Hernia

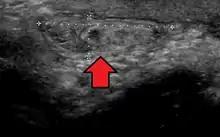
Ultrasound showing an inguinal hernia

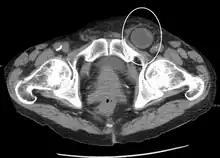
An incarcerated inguinal hernia as seen on CT

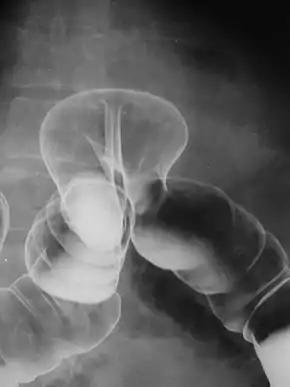
X-ray of colonic herniation

By far the most common hernias (up to 75% of all abdominal hernias) are inguinal hernias, which are further divided into the more common indirect inguinal hernia (2/3, depicted here), in which the inguinal canal is entered via a congenital weakness at its entrance (the internal inguinal ring), and the direct inguinal hernia type (1/3), where the hernia contents push through a weak spot in the back wall of the inguinal canal. An indirect inguinal hernia and a direct inguinal hernia can be distinguished by their positioning in relation to the inferior epigastric vessels. An indirect hernia is situated laterally to these vessels, whereas a direct hernia is positioned medially to them. Inguinal hernias are the most common type of hernia in both men and women. In some selected cases, they may require surgery.